Church of Our Saviour (New Lebanon, New York)

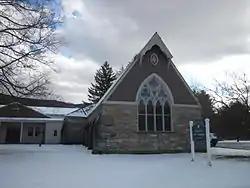
Church of Our Saviour, December 2011

Church of Our Saviour is a historic Episcopal church located at Lebanon Springs in the town of New Lebanon, Columbia County, New York. It was built between 1872 and 1881, and is a simple stone and wooden building in the English Gothic Revival style. It consists of a rectangular nave, rear chancel, side vestibule and small, rear sacristy. The building features a steep slate roof, three stage bell tower, and lancet-arched windows. Also on the property are a contributing rectory (c. 1890) and garage (1934).